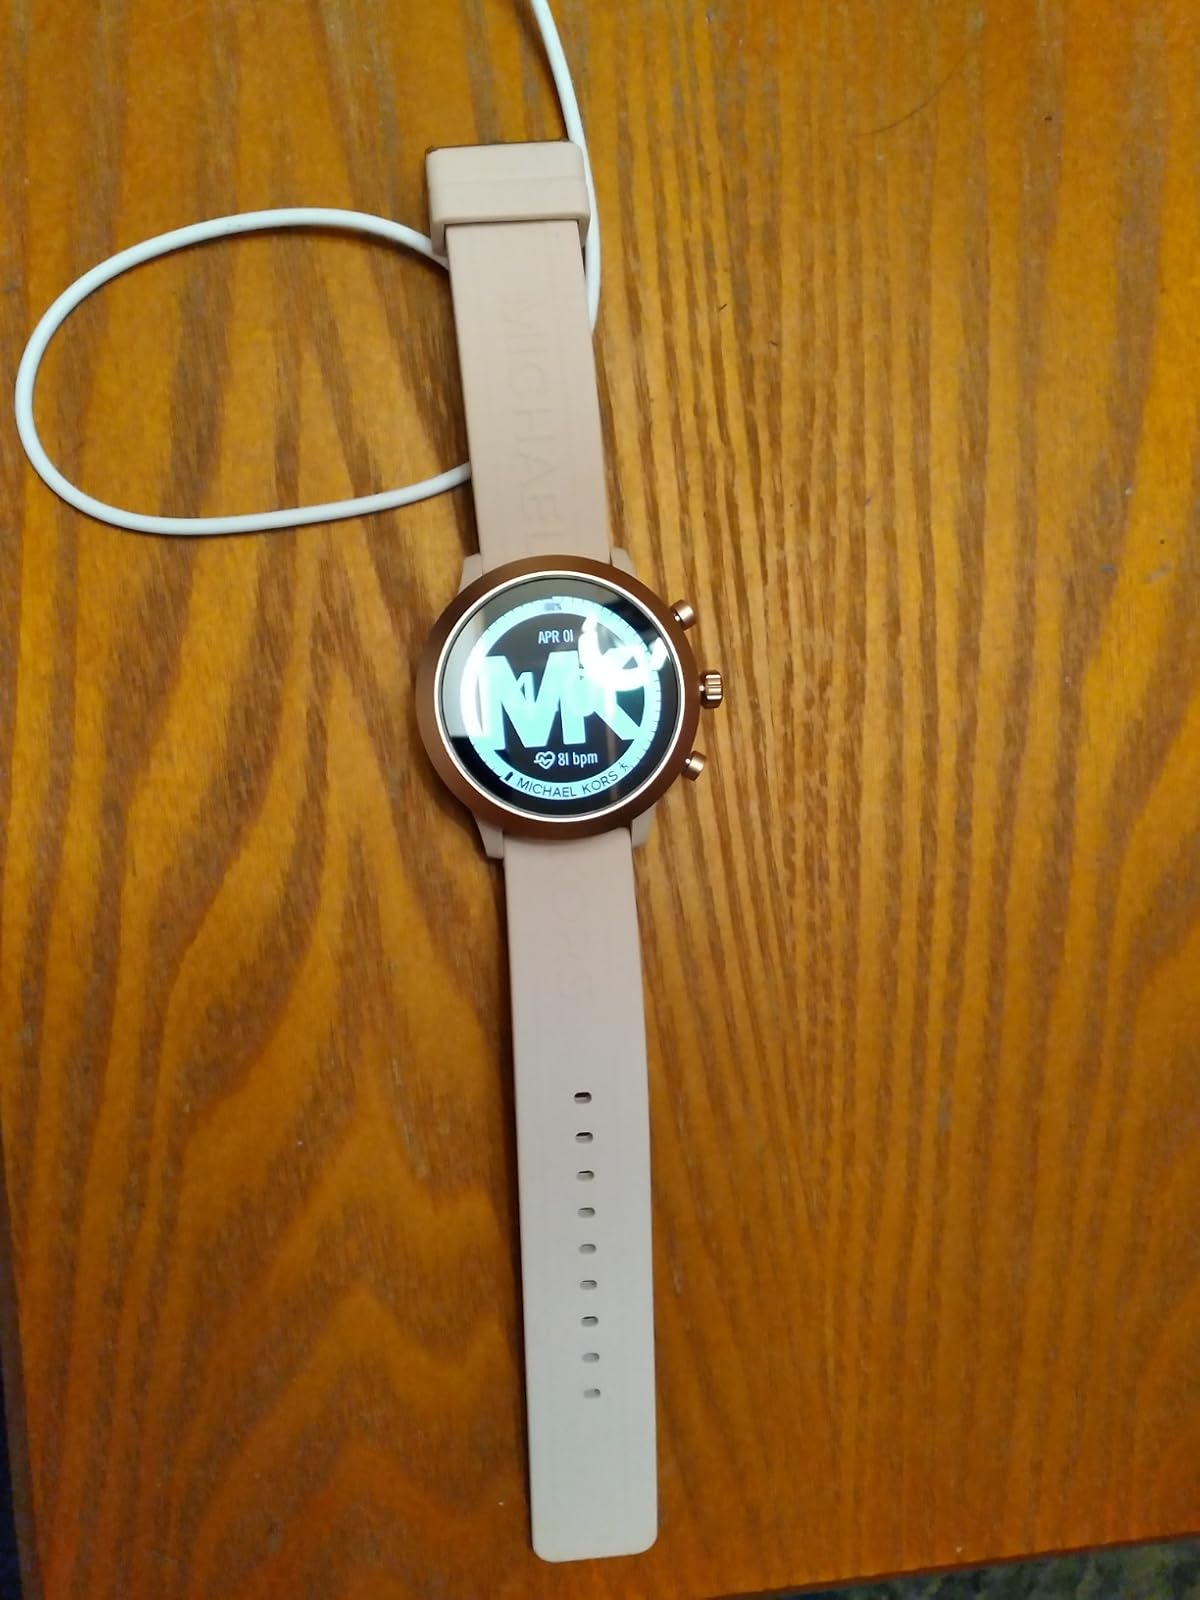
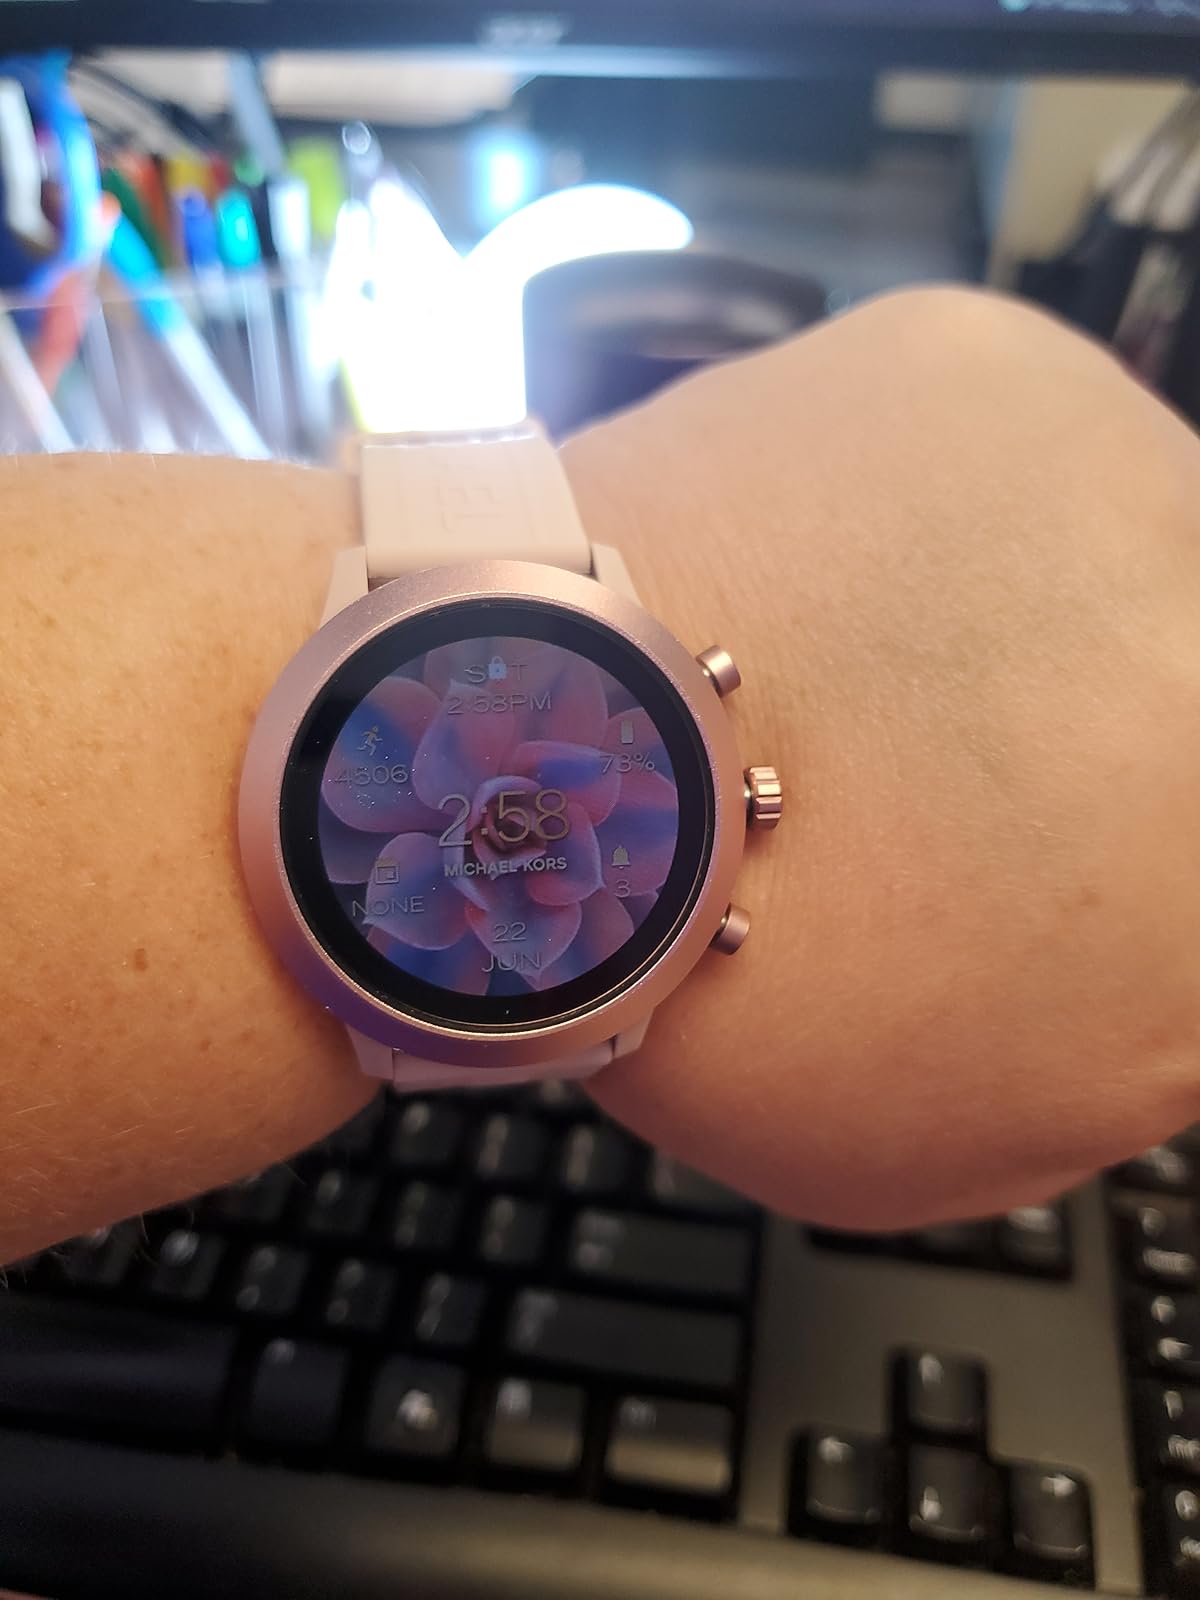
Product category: smartwatch
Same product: yes